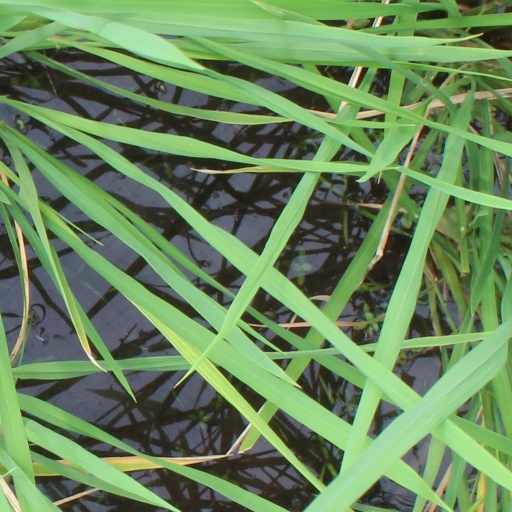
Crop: rice